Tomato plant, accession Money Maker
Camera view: horizontal (90 deg, fisheye); turntable rotation: 330 degrees
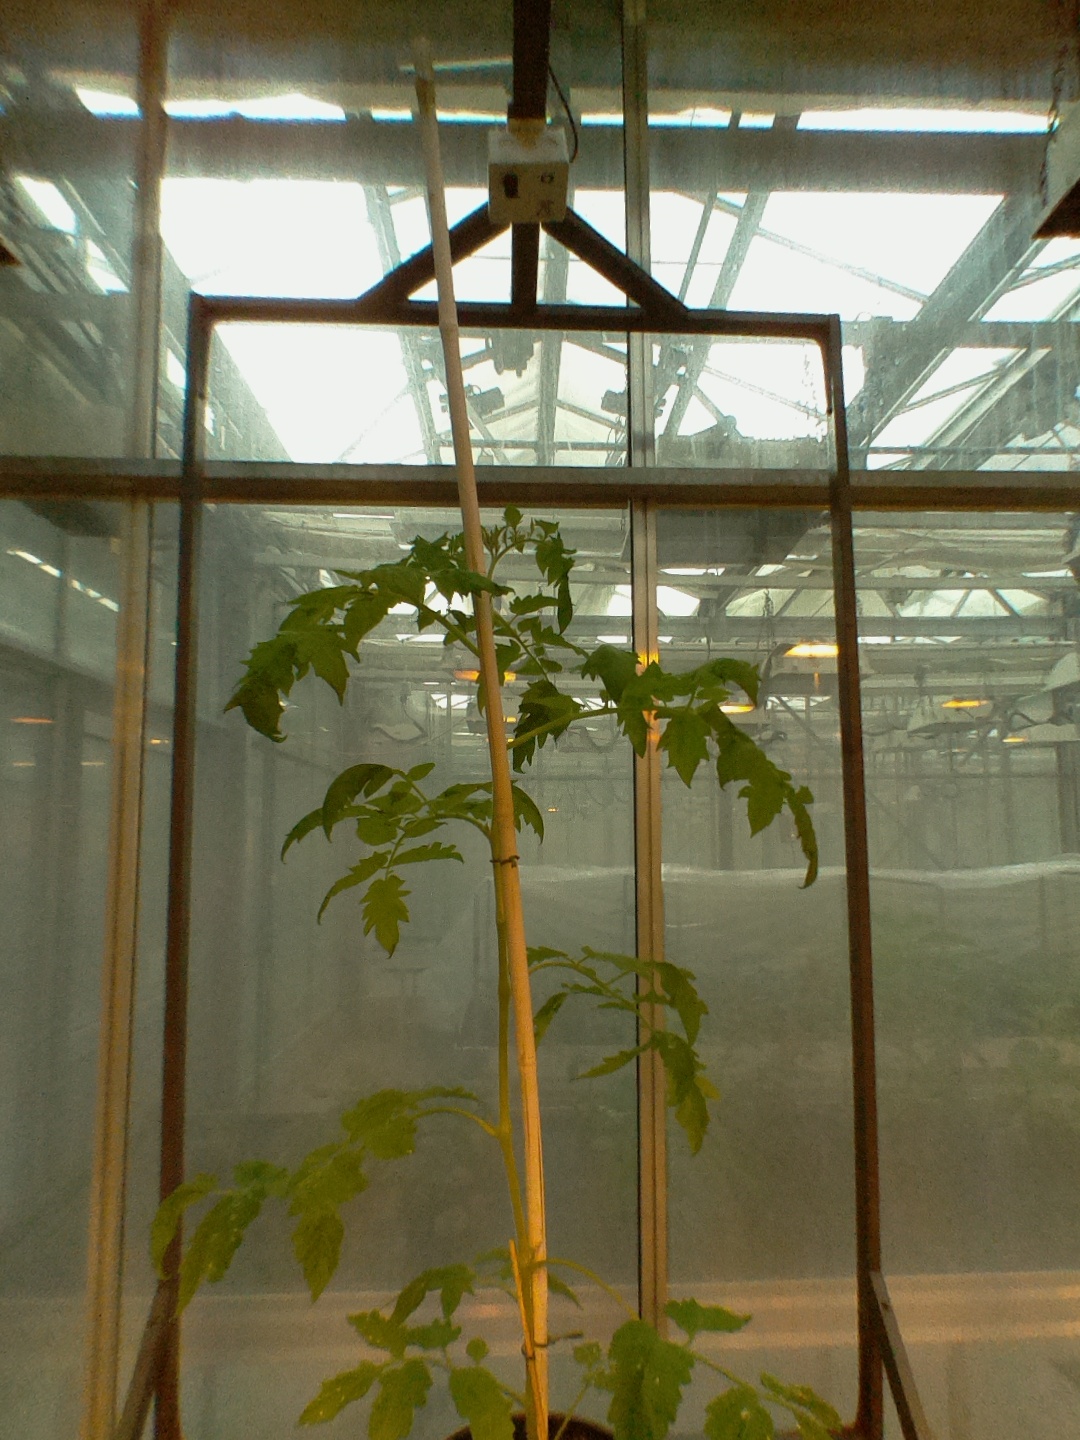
BBCH growth stage 54: 4 inflorescences visible